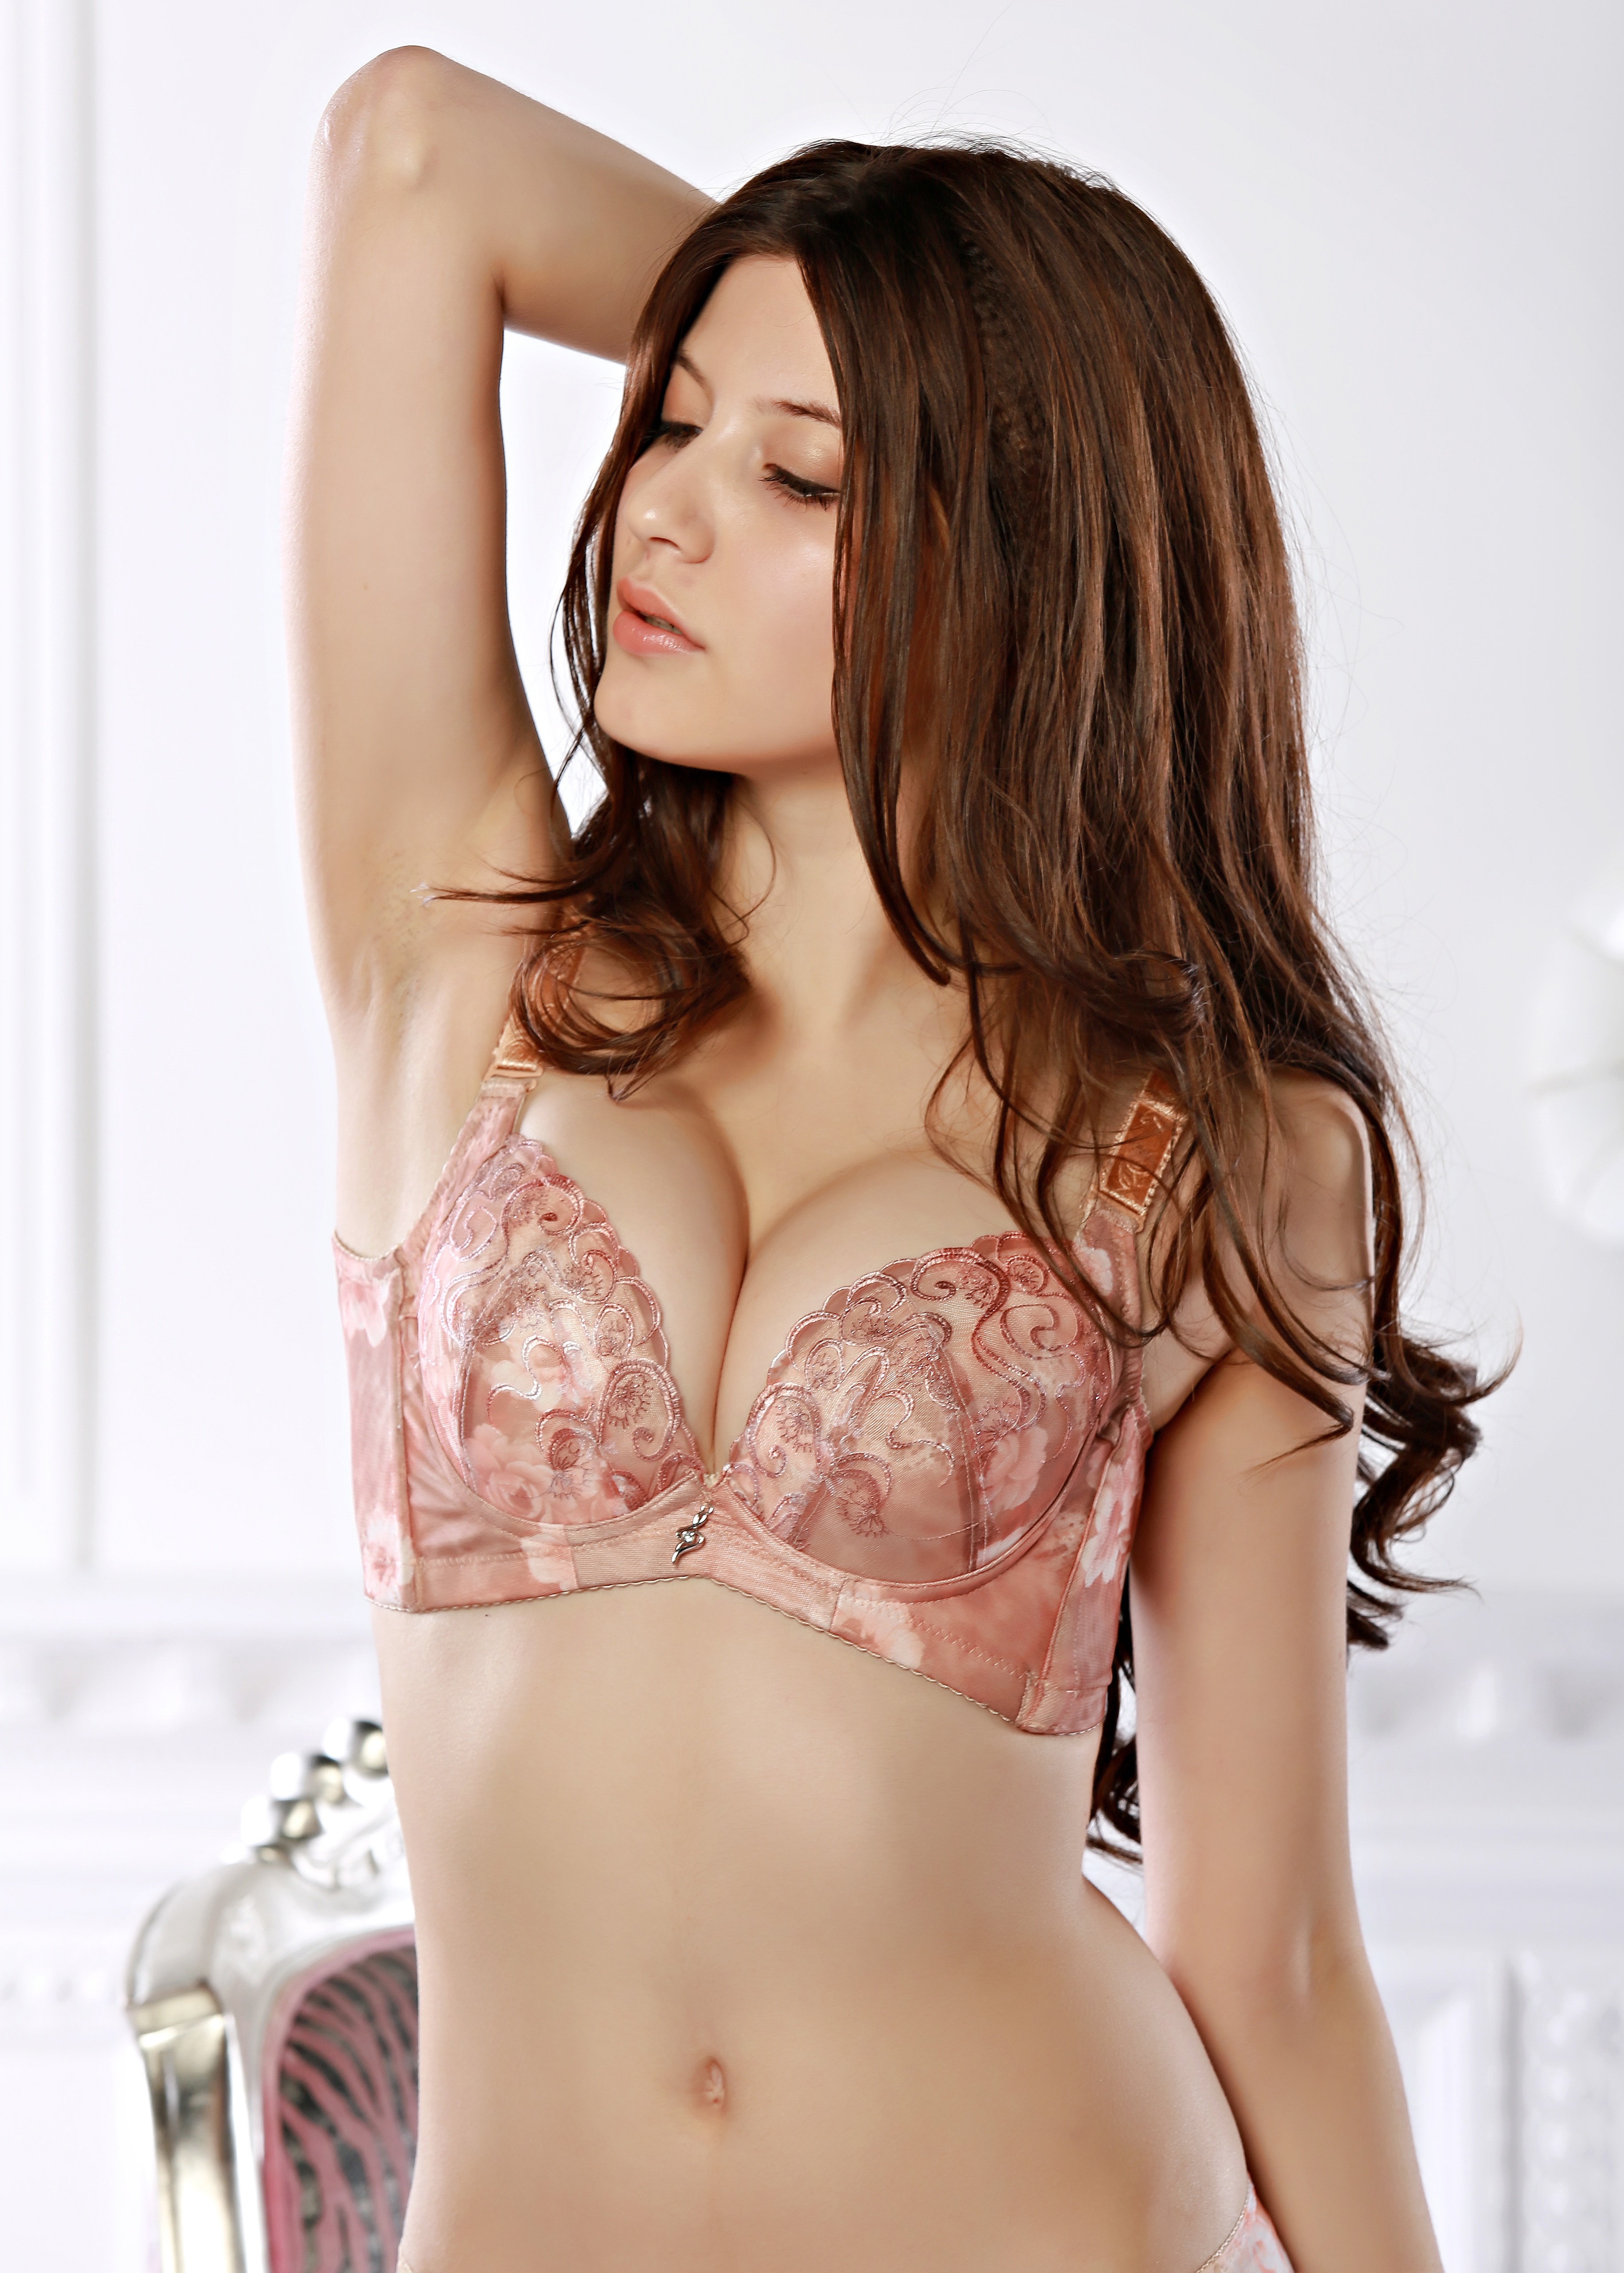
model, clothing, chest, long hair, lingerie, black hair, beauty, underwear, photo shoot, brassiere, underpants, brown hair, undergarment, supermodel, active undergarment, gravure idol, g string, agent provocateur, lingerie top, western model offered